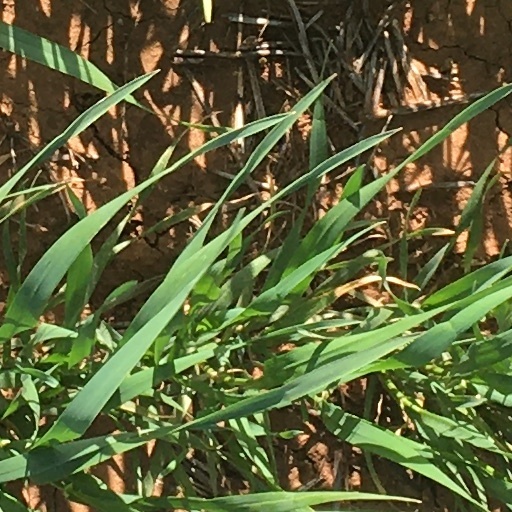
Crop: wheat